Anting (behavior)

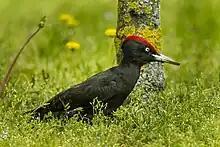
A Black woodpecker anting in Hungary

The hypothesis that anting is a form of feather maintenance suggests that anting brings saliva to the bird's feathers for use in preening. This helps to remove old preen oil and other substances.